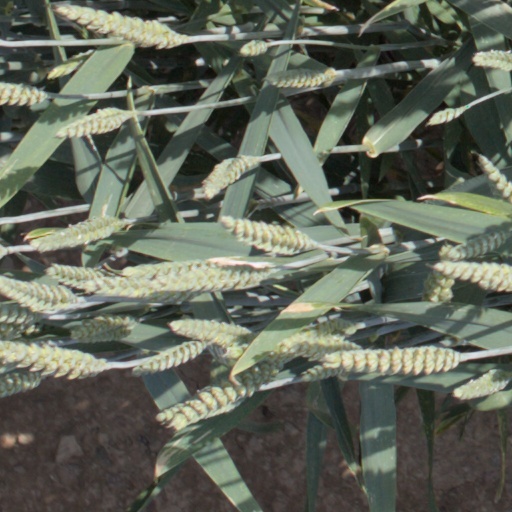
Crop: wheat